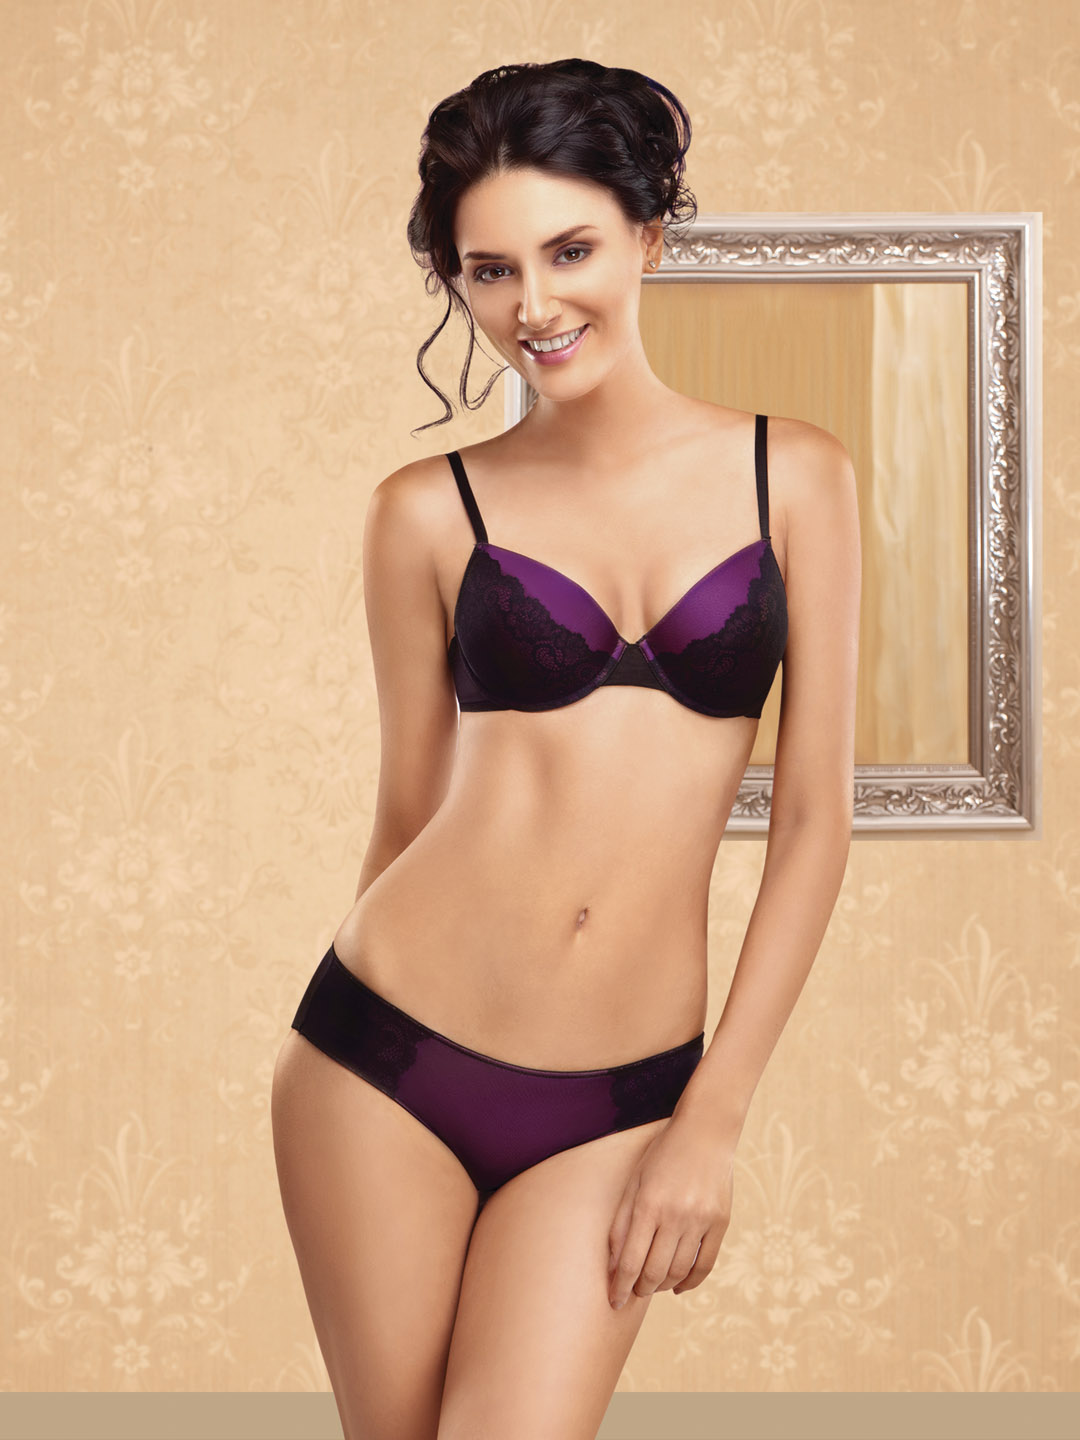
Amante Black Full-Coverage Lace Bra BGBR11
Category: Apparel / Innerwear / Bra
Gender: Women
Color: Black
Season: Winter 2015
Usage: Casual